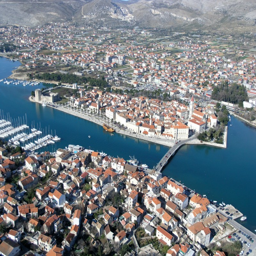
aerial view of the old town on the island showing the marina and long quay opposite